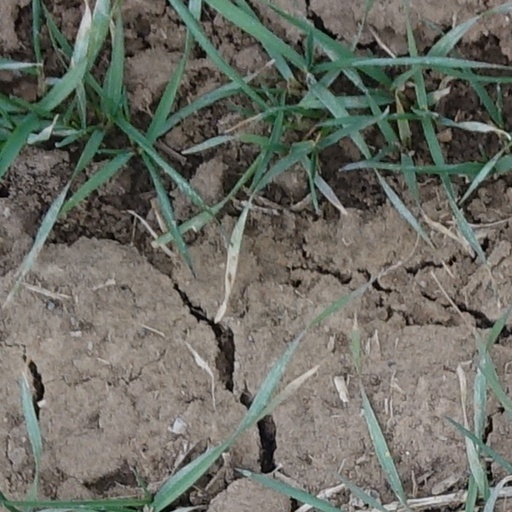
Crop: wheat